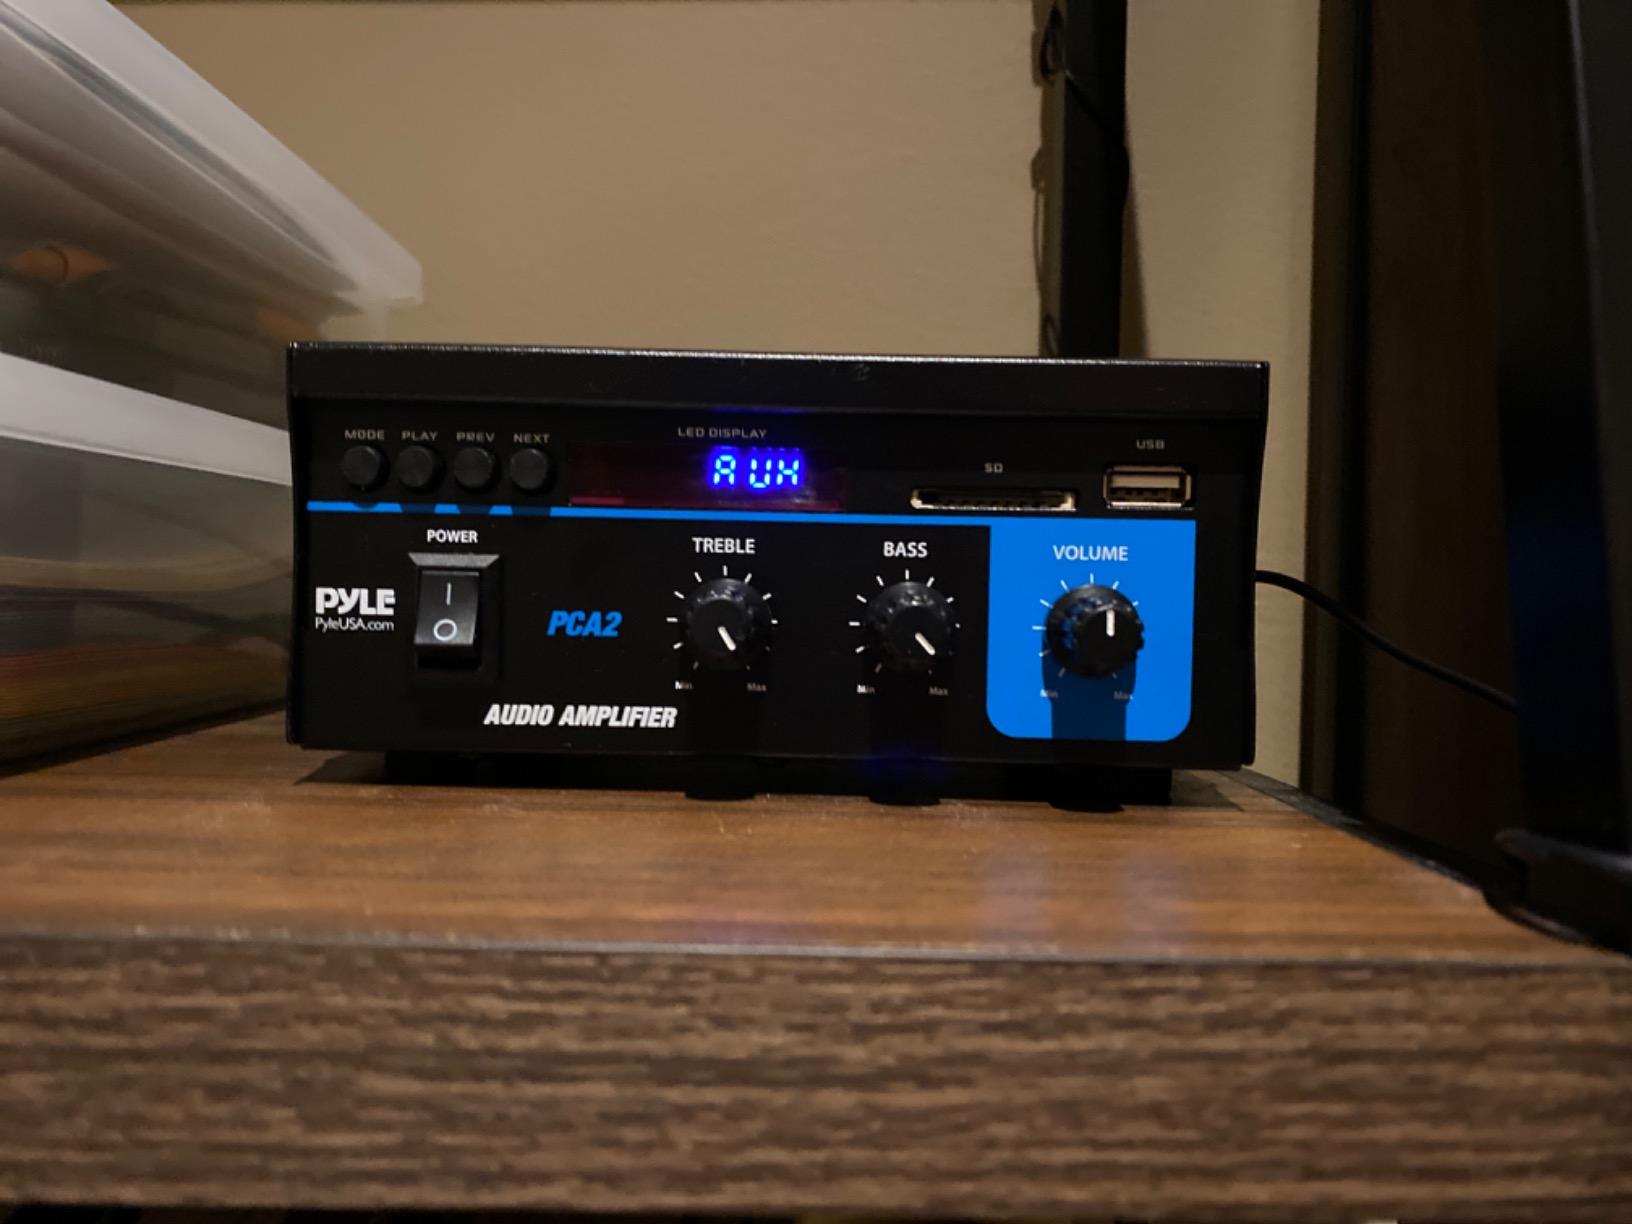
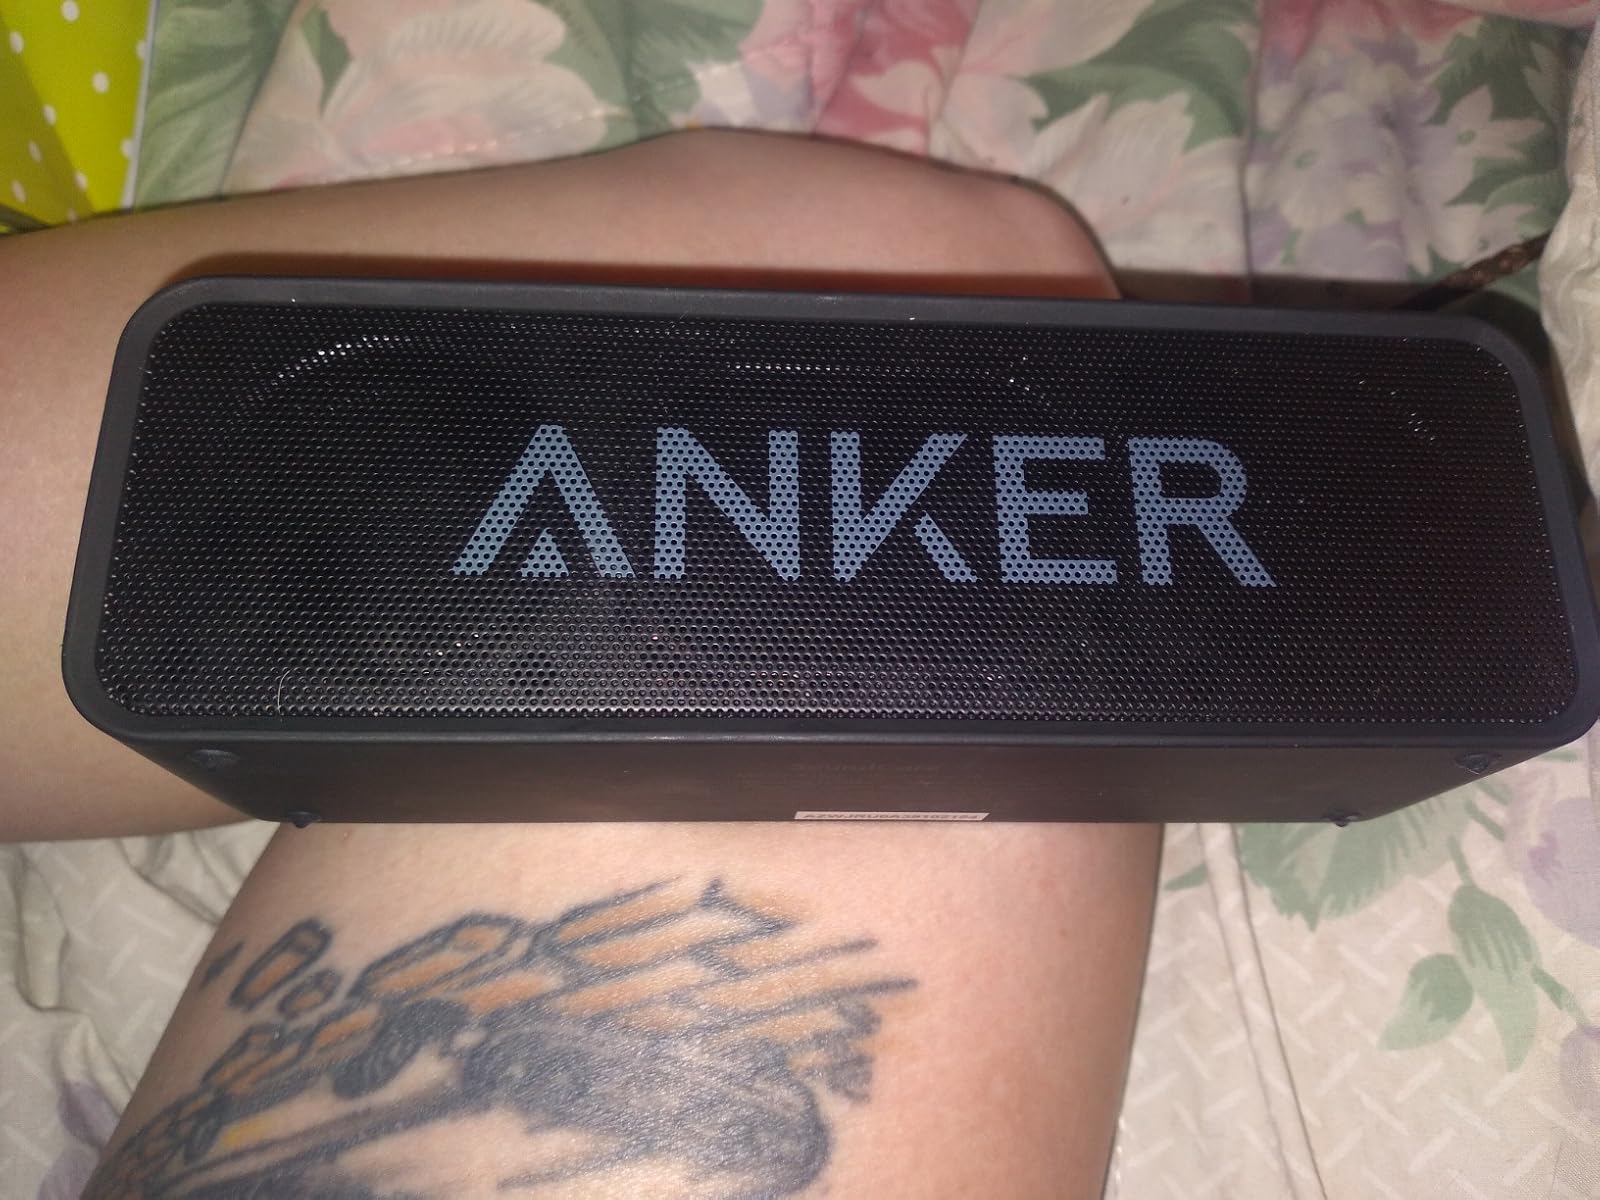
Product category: speaker
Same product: no